Borghild Tenden

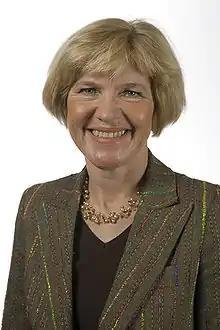
Borghild Tenden (2005)

Borghild Tenden (born 23 June 1951) is a Norwegian politician for the Liberal Party.